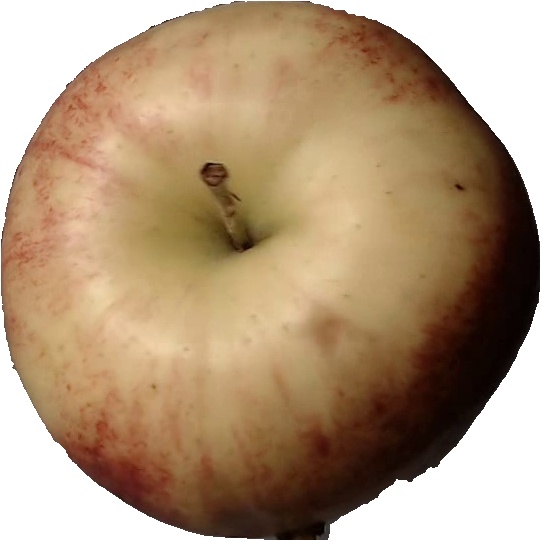
Label: apple_red_3